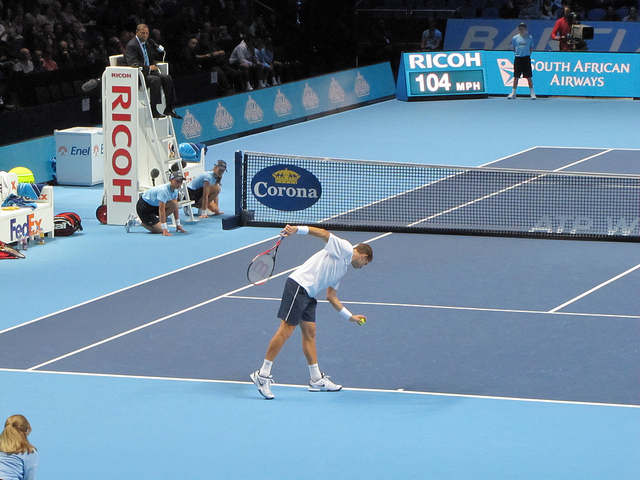
vận động viên tennis đang nhồi bóng trên san